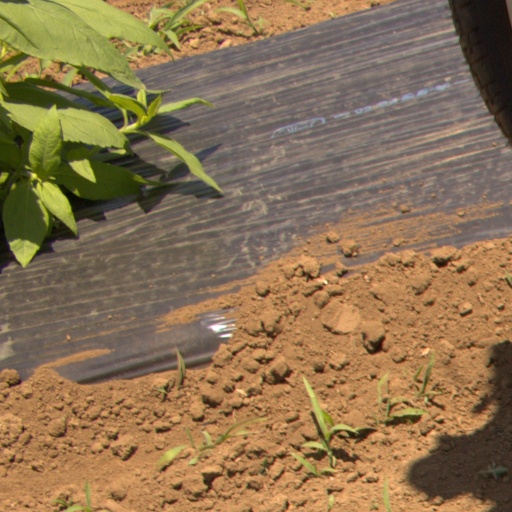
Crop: Jerusalem artichoke